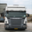
Label: truck